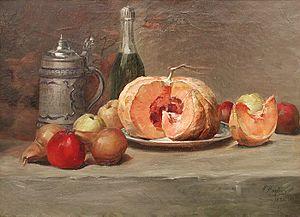
Alfred Ruytinckx, né à Schaerbeek le 18 avril 1871 et décédé à Schaerbeek en 1908, est un peintre belge connu principalement pour ses natures mortes.